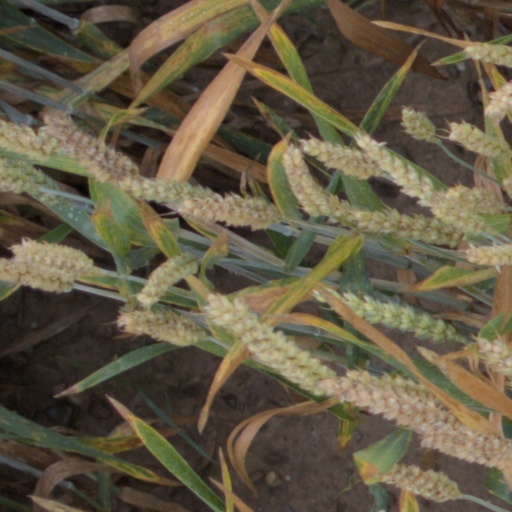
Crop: wheat